Sangir people

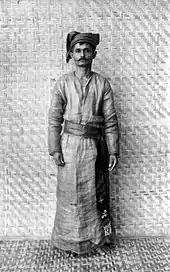
A Sangir man in "koffo" attire, 1929.

The primary settlements of the Sangirese people are the Sangihe Islands. Archaeologists have determined that the first humans that arrived in the region of islands were in the 3rd millennium BCE and probably were a mix of Veddoids and Negritos. In the 1st millennium BCE, Austronesian migrants came here through the southern Philippines. They assimilated the natives and began to develop agriculture, to produce fabrics and ceramics. Modern Sangirese people are the direct descendants of that population that has developed on Sangihe Islands and parts of Davao Occidental (particularly in the Sarangani Islands), Davao del Norte, Davao del Sur, Sultan Kudarat, South Cotabato, and North Cotabato before the start of the modern era.